Peugeot Pars

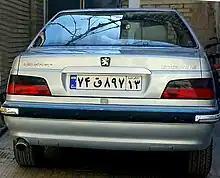
Peugeot Pars ELX XU7

The upmarket version named ELX features smart instrument cluster, multi-purpose Persian-reading dashboard telematics, alarm with door auto-lock, park assistant, electric Recaro cloth seats equipped with heater/cooling fan, luxury dashboard trim, passenger illuminated vanity mirror, 4-disc brakes with ABS/EBD, and finally rally alloy wheels.